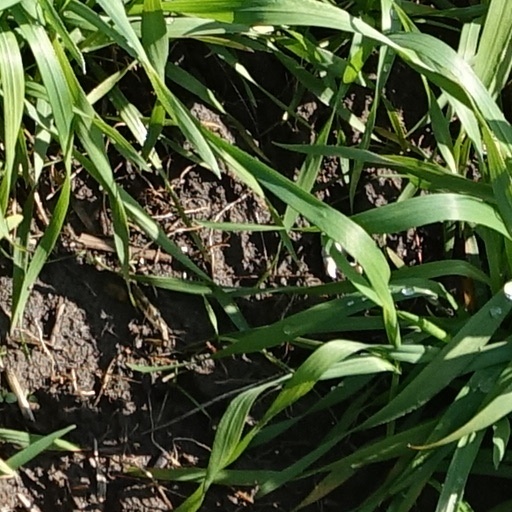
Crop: wheat